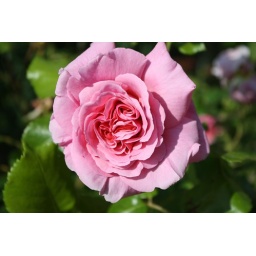
Our chamre d'Hote had 300 different kinds of roses in a rose garden.